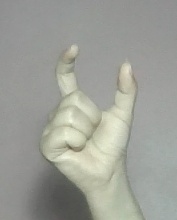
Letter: nun